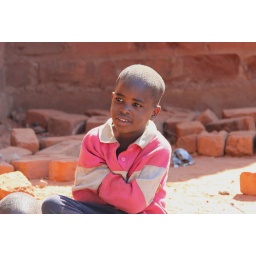
boy in striped shire